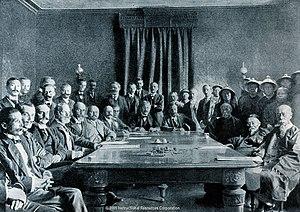
Le protocole de paix Boxer, connu des chinois sous le nom de traité de l'année Xinchou, est un traité mettant fin à la « révolte des Boxers » et signé le 7 septembre 1901 entre l'Empire chinois de la dynastie Qing, et une coalition de nations étrangères colonisatrices de la Chine que ces derniers nomment l'Alliance des huit nations. Il fait partie des traités inégaux négociés par Lǐ Hóngzhāng pour l'empereur Guangxu avec des pays étrangers.